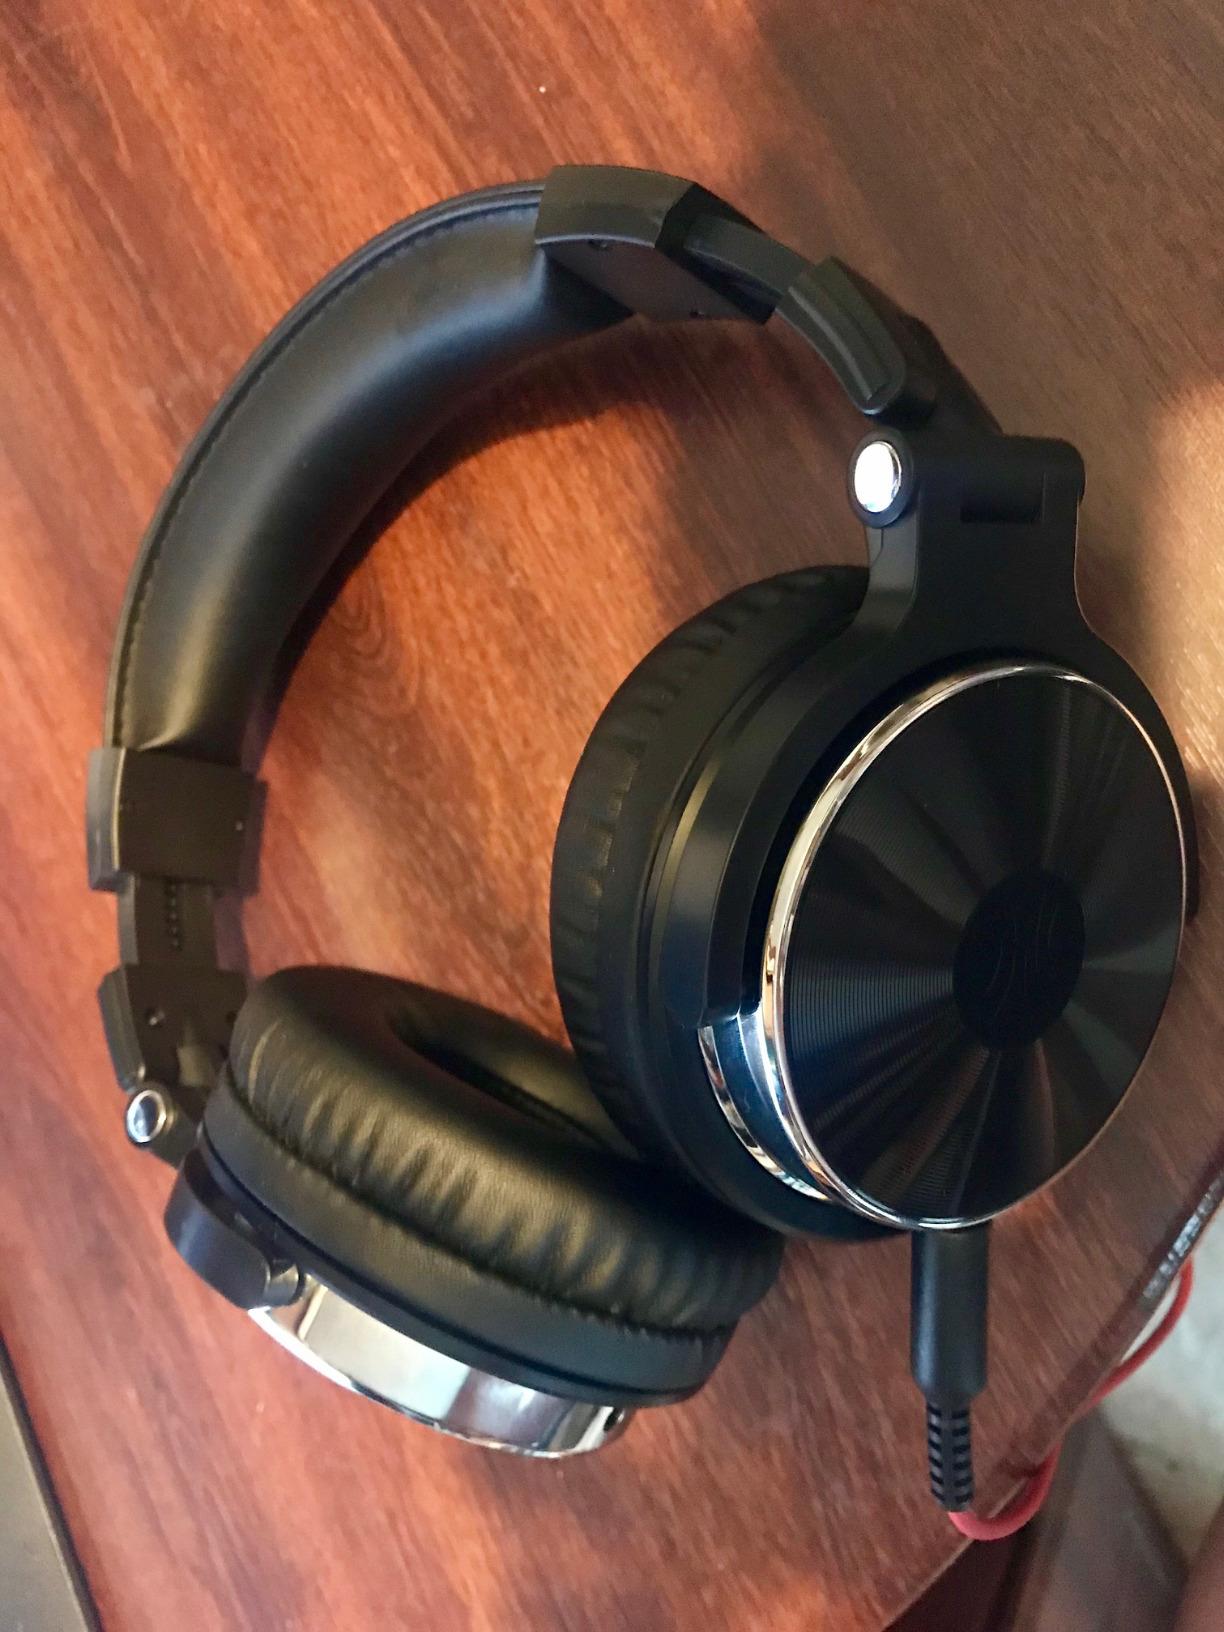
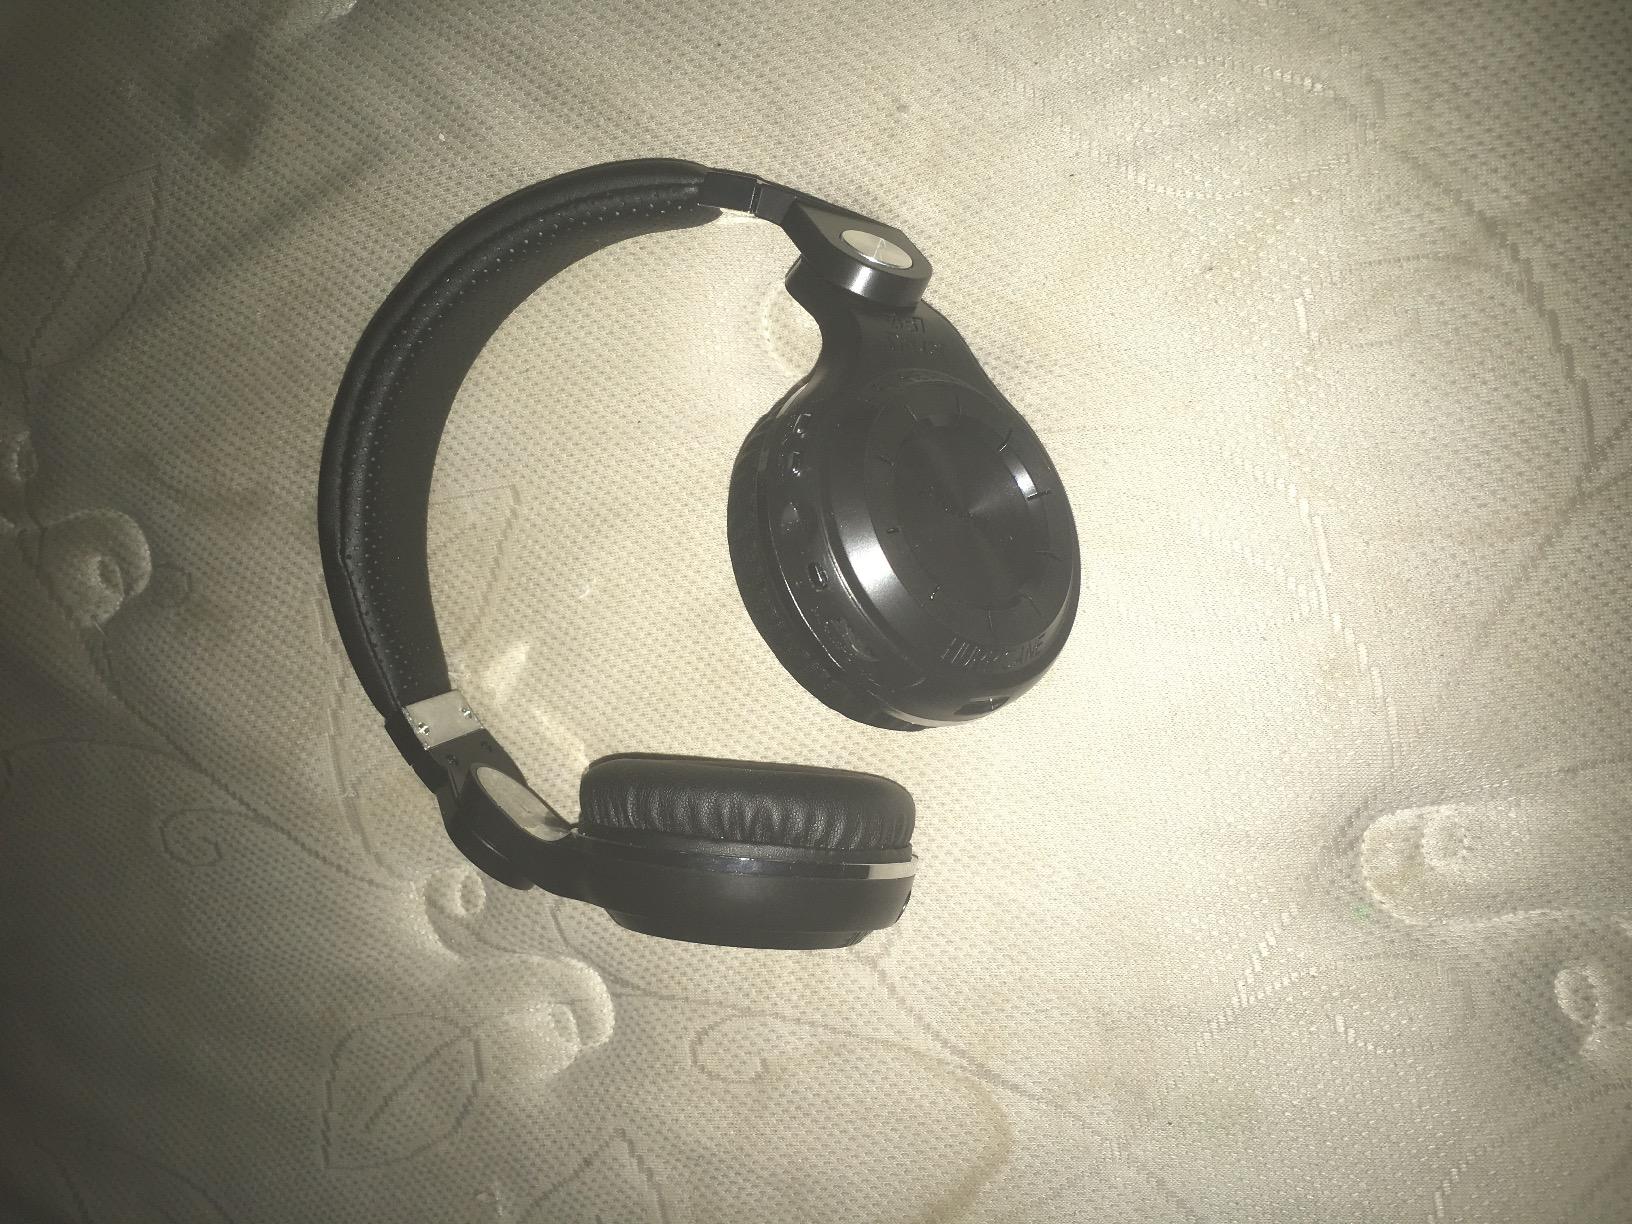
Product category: headphones
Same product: no